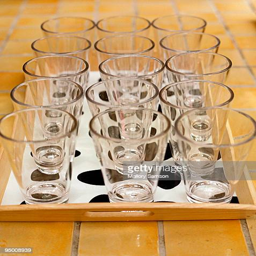
empty glasses on a tray